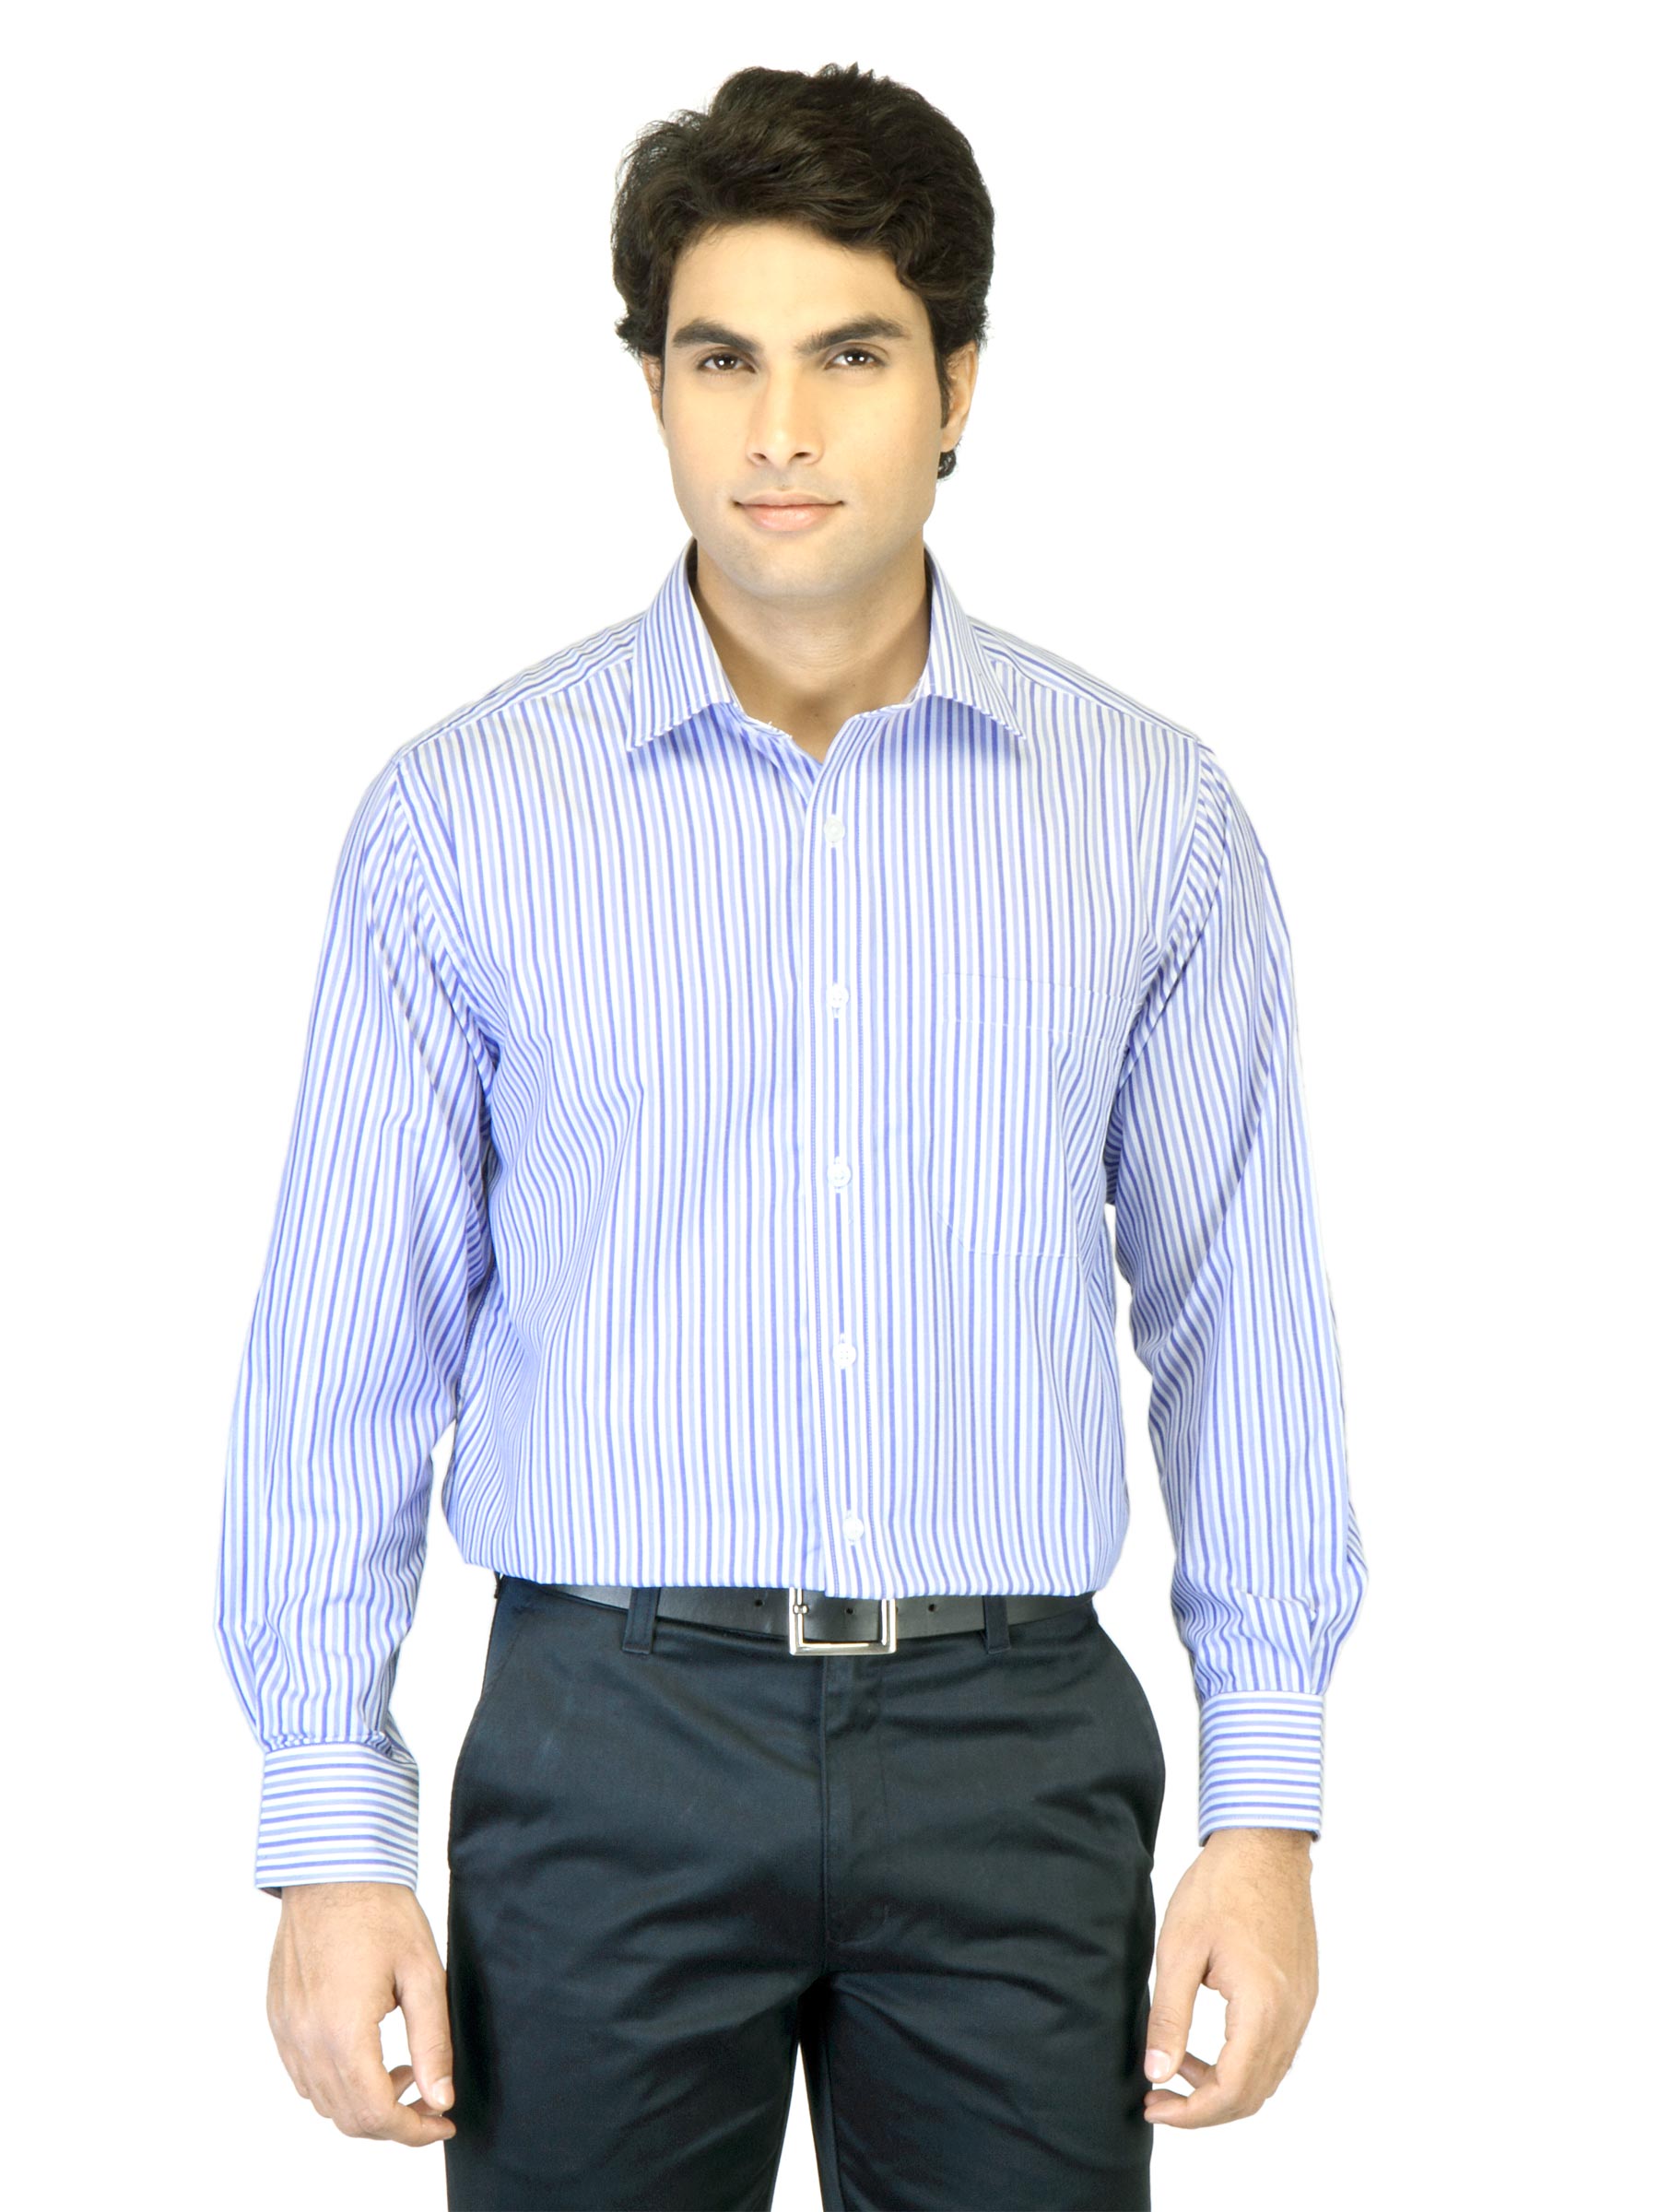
Peter England Men Blue Striped Shirt
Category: Apparel / Topwear / Shirts
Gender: Men
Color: Blue
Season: Fall 2011
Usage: Formal